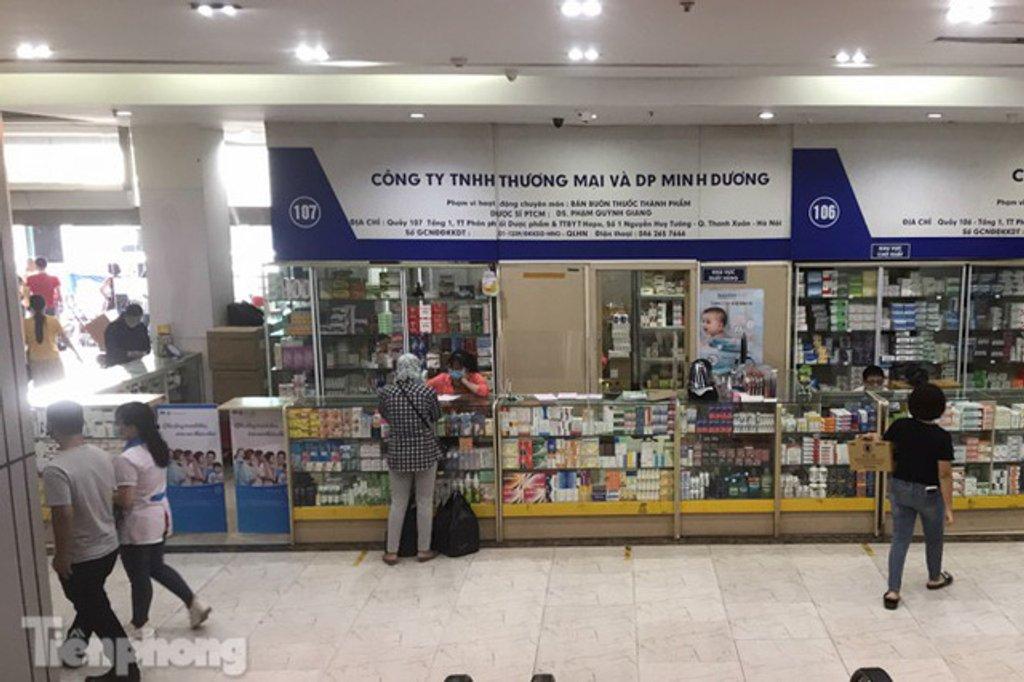
có một vài người đang di chuyển ở quanh quầy thuốc